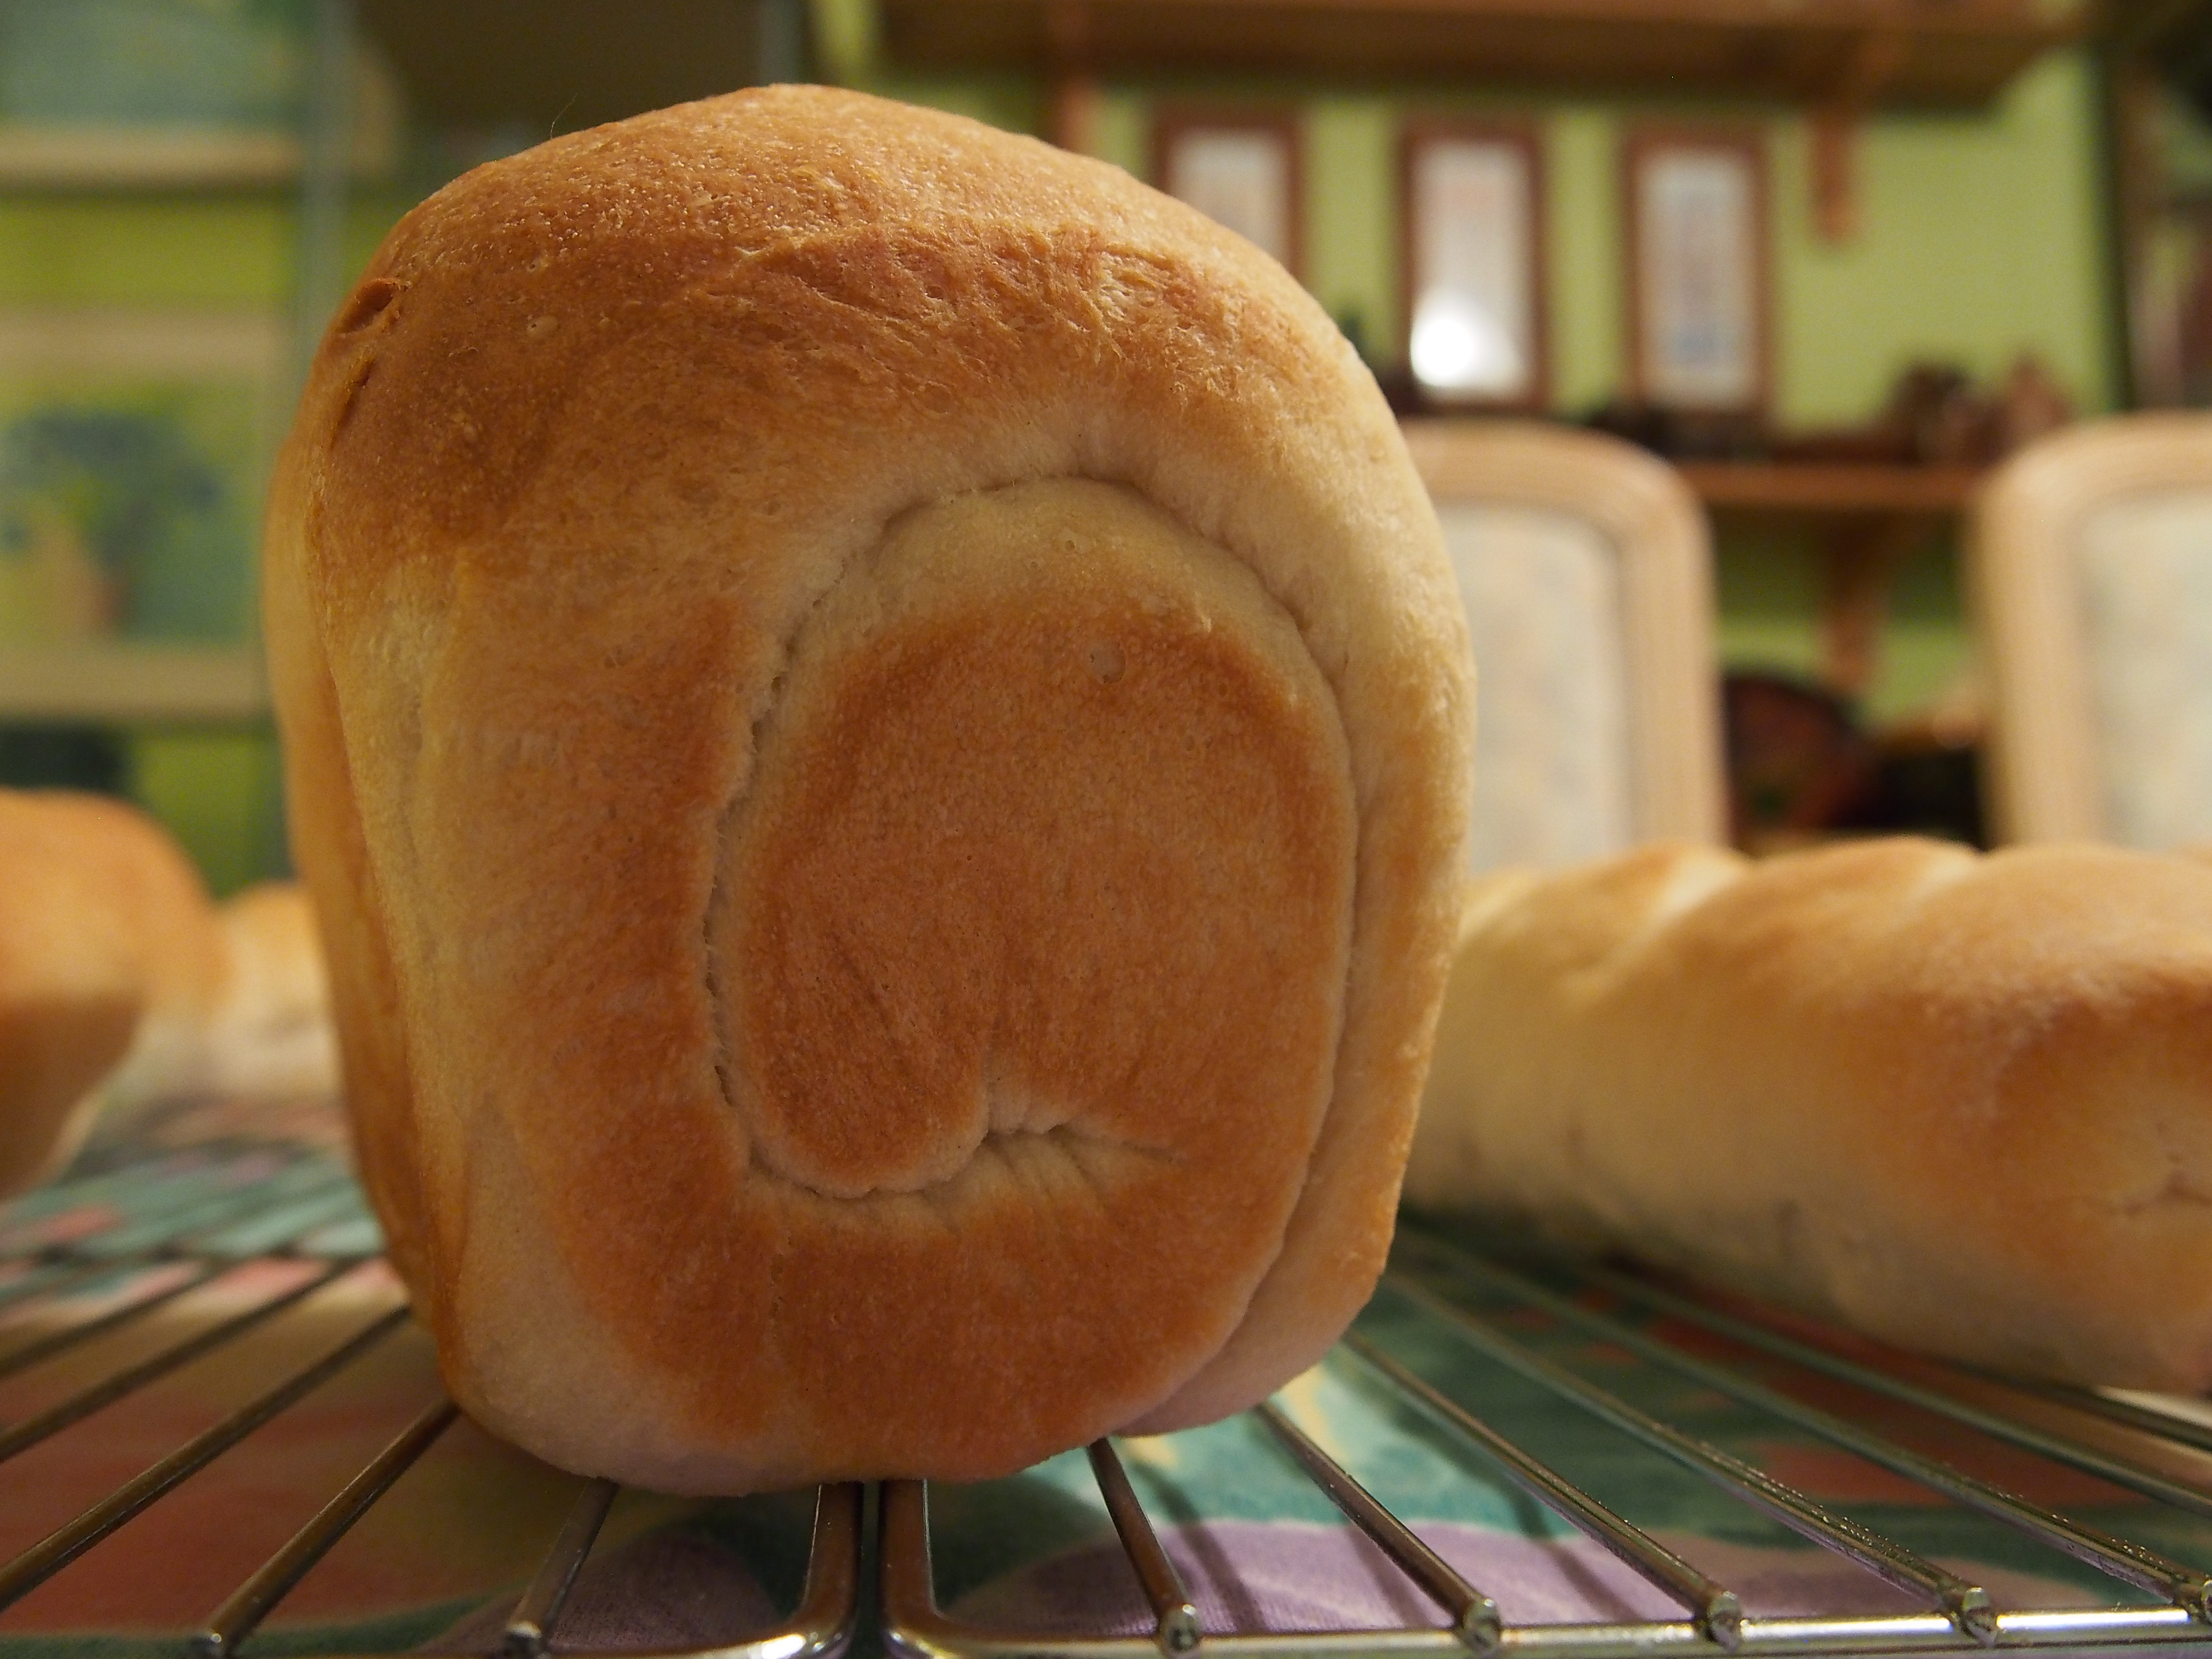
dish, meal, food, cooking, breakfast, baking, cuisine, homemade, bread, bakery, baked, soft, ciabatta, flour, baked goods, anpan, bread roll